Seven Saints Church, Sofia

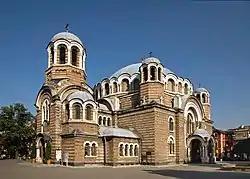
The Sveti Sedmochislenitsi Church

The Sveti Sedmochislenitsi Church and formerly The Black Mosque is a Bulgarian Orthodox church in Sofia, the capital of Bulgaria. It was created in 1547 as an Ottoman mosque later converted into orthodox Church, and was inaugurated on 27 July 1903. The church is named after Cyril and Methodius and their five disciples, known in the Orthodox Church collectively as the "Sedmochislenitsi".